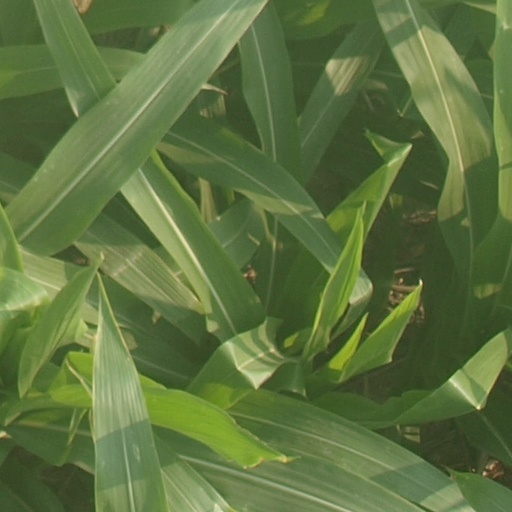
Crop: maize; corn